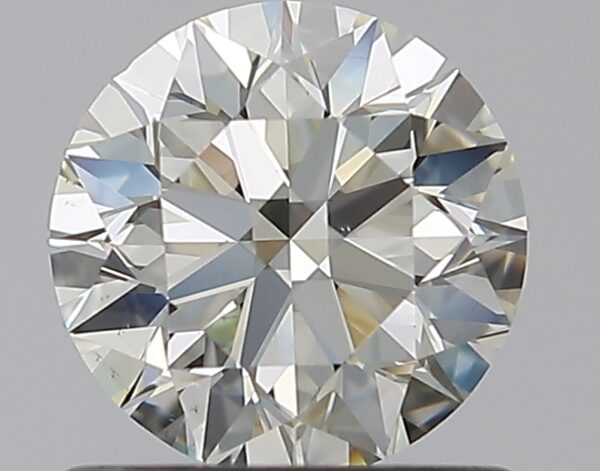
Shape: round
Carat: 0.72
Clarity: VS1
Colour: L
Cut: EX
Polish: EX
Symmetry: EX
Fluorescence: N
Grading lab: GIA
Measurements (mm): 5.7 x 5.74 x 3.58